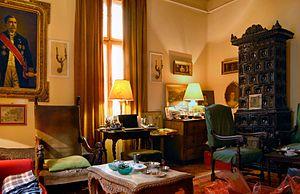
La maison de Jevrem Grujić est un édifice situé à Belgrade, la capitale de la Serbie, dans la municipalité urbaine de Stari grad. En raison de son importance architecturale, cette maison, construite en 1896, figure sur la liste des monuments culturels de grande importance de la République de Serbie et sur la liste des biens culturels de la Ville de Belgrade.